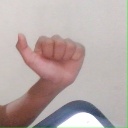
अक्षर: त